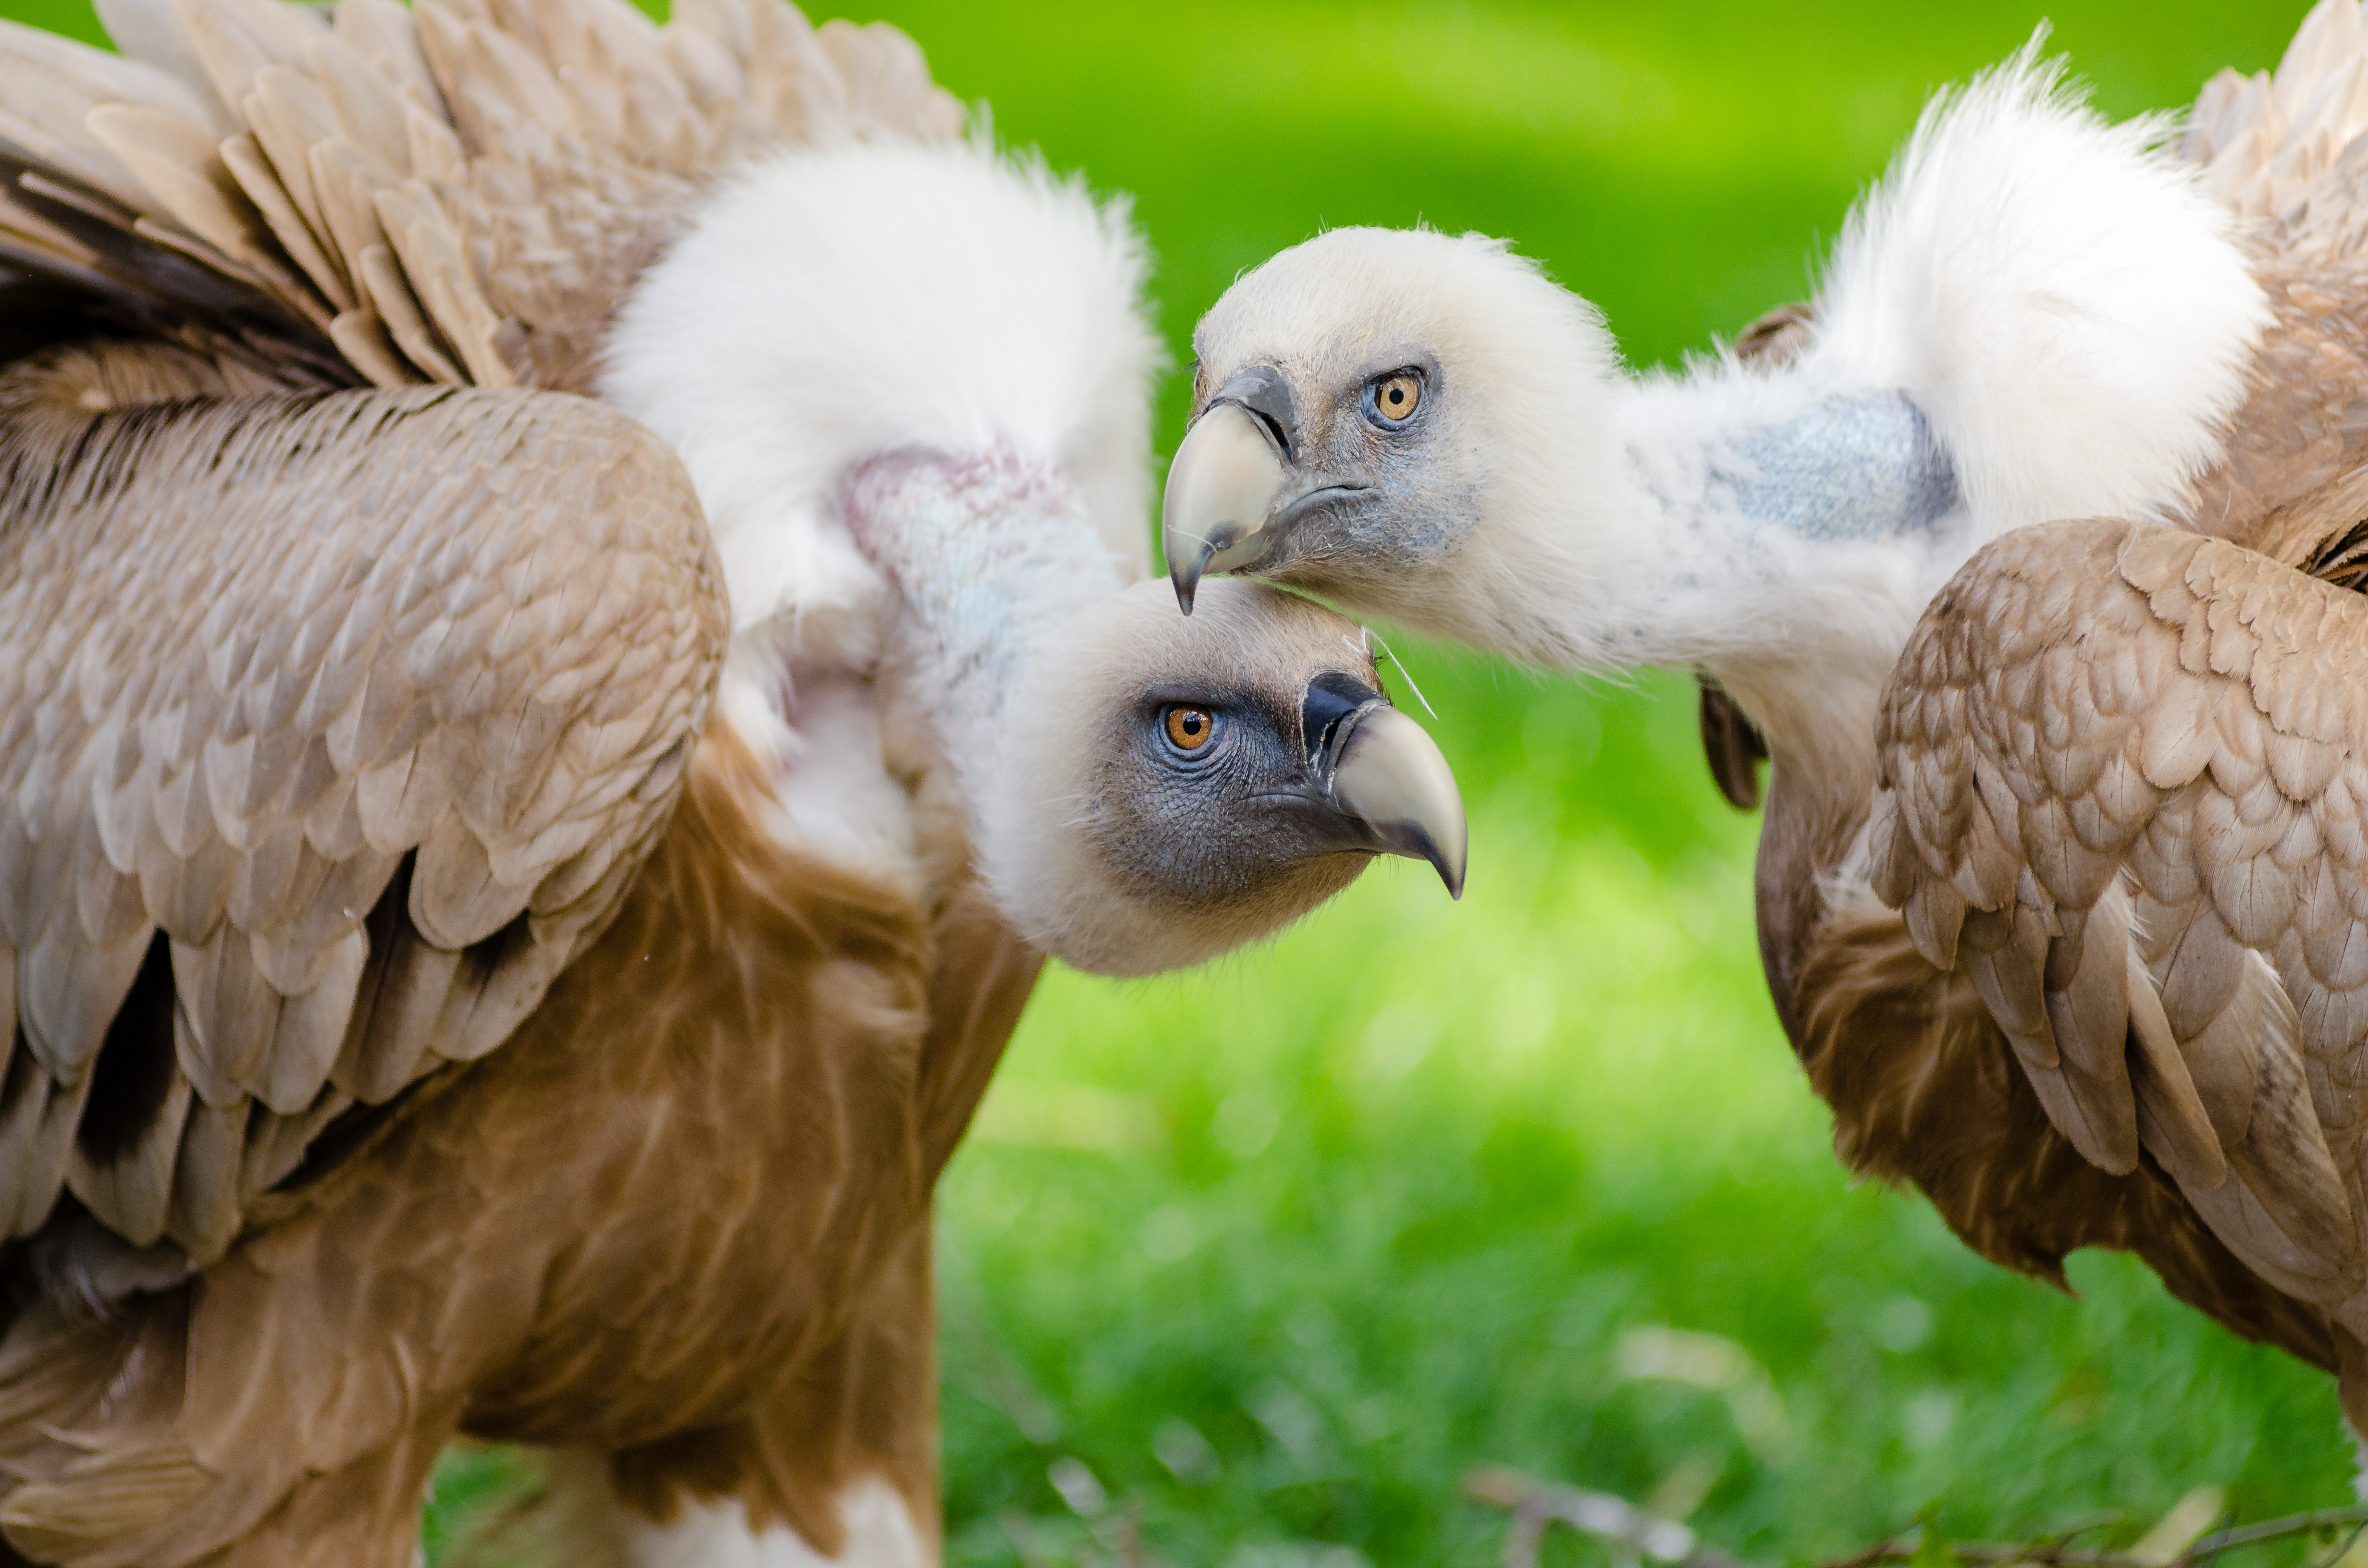
bird, wing, wildlife, beak, fauna, bird of prey, vertebrate, vulture